Leonel Vangioni

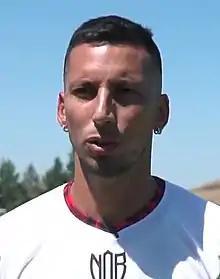
Leonel Vangioni in 2022

Leonel Jesús Vangioni Rangel (born 5 May 1987) is an Argentine footballer who plays as a left-back for Quilmes in the Primera Nacional. He has represented the Argentina national team.